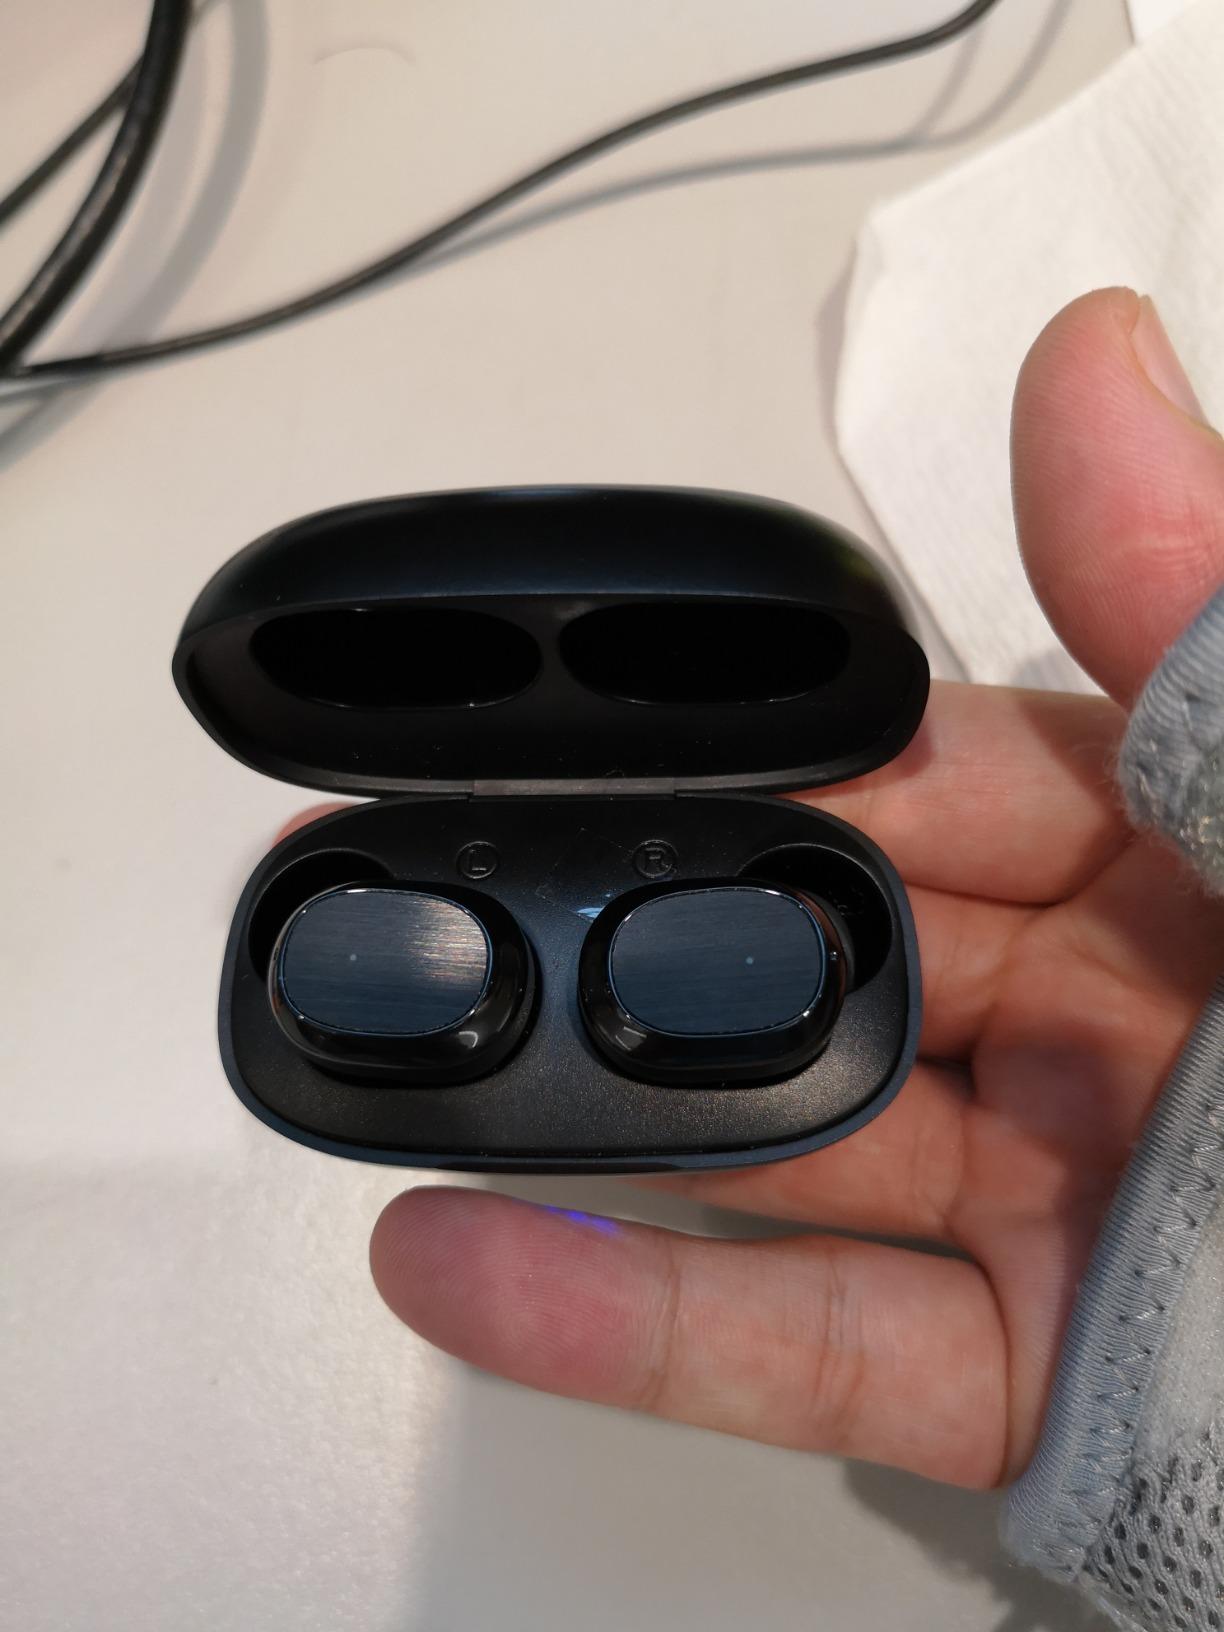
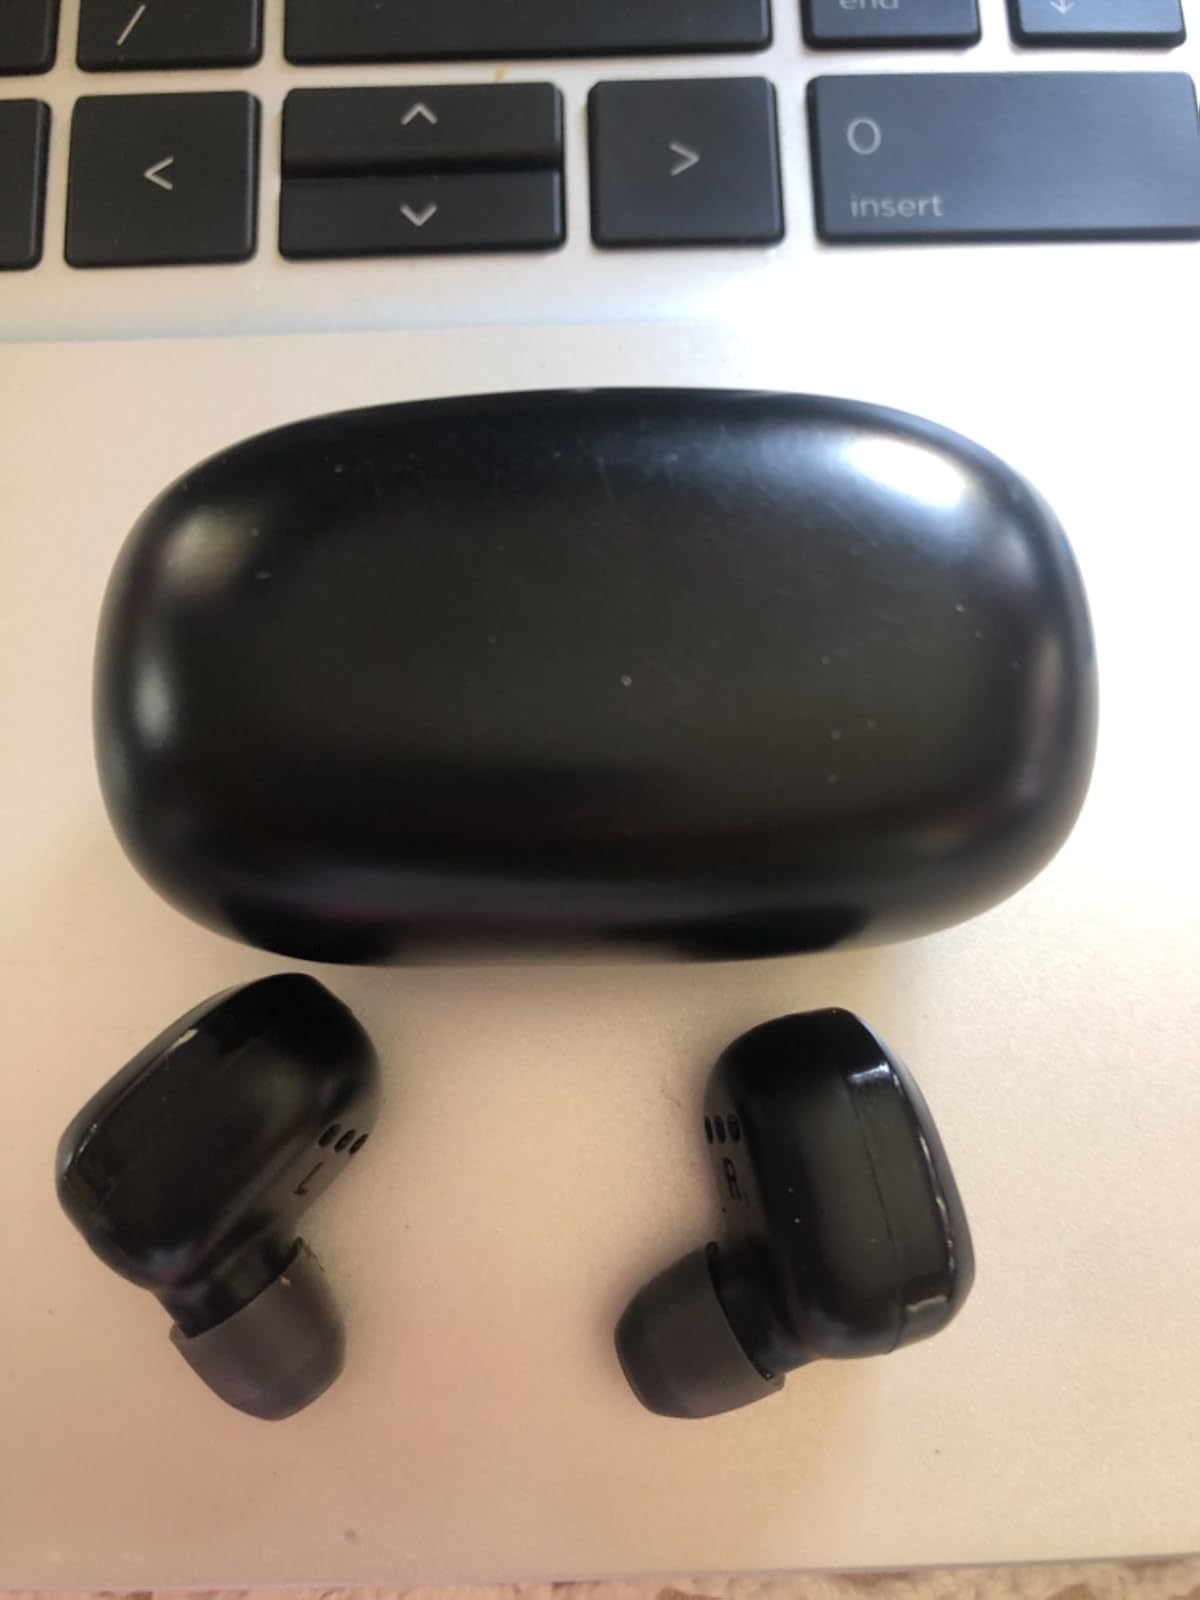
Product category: earbuds
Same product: yes